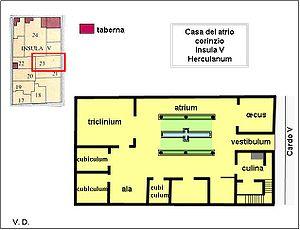
Plan de la maison de l'atrium corinthien - Insula V - Herculanum Italiano: pianta della casa del atrio corinzio - Insula V - Ercolano
Herculanum était une ville romaine antique située dans la région italienne de Campanie, détruite par l'éruption du Vésuve en l'an 79 apr. J.-C., conservée pendant des siècles dans une gangue volcanique et remise au jour à partir du XVIIIᵉ siècle par les Bourbon-Deux-Siciles qui régnaient sur Naples.